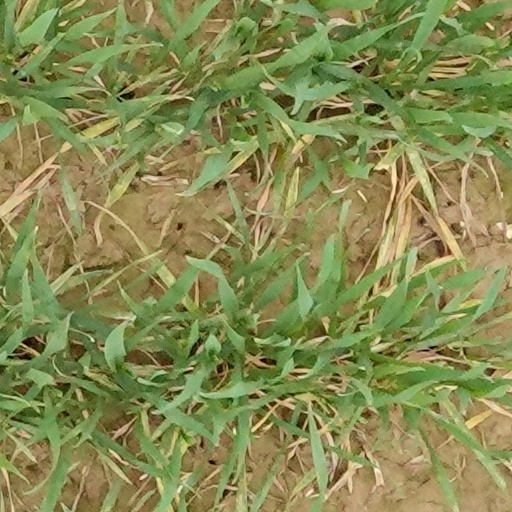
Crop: wheat